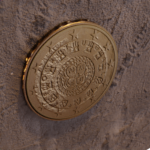
Coin value: 10cents
Country: pt
Edition: standard